UNC School of Information and Library Science

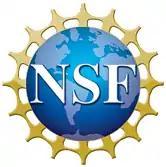
National Science Foundation Logo

LifeTime Library is an online comprehensive file-hosting site that is available to the school's incoming students. The program is designed to store documents and photos for students so they can have access to them forever. Gary Marchionini, dean of the school, said LifeTime Library is the first program of its kind to be used by a university in the nation.